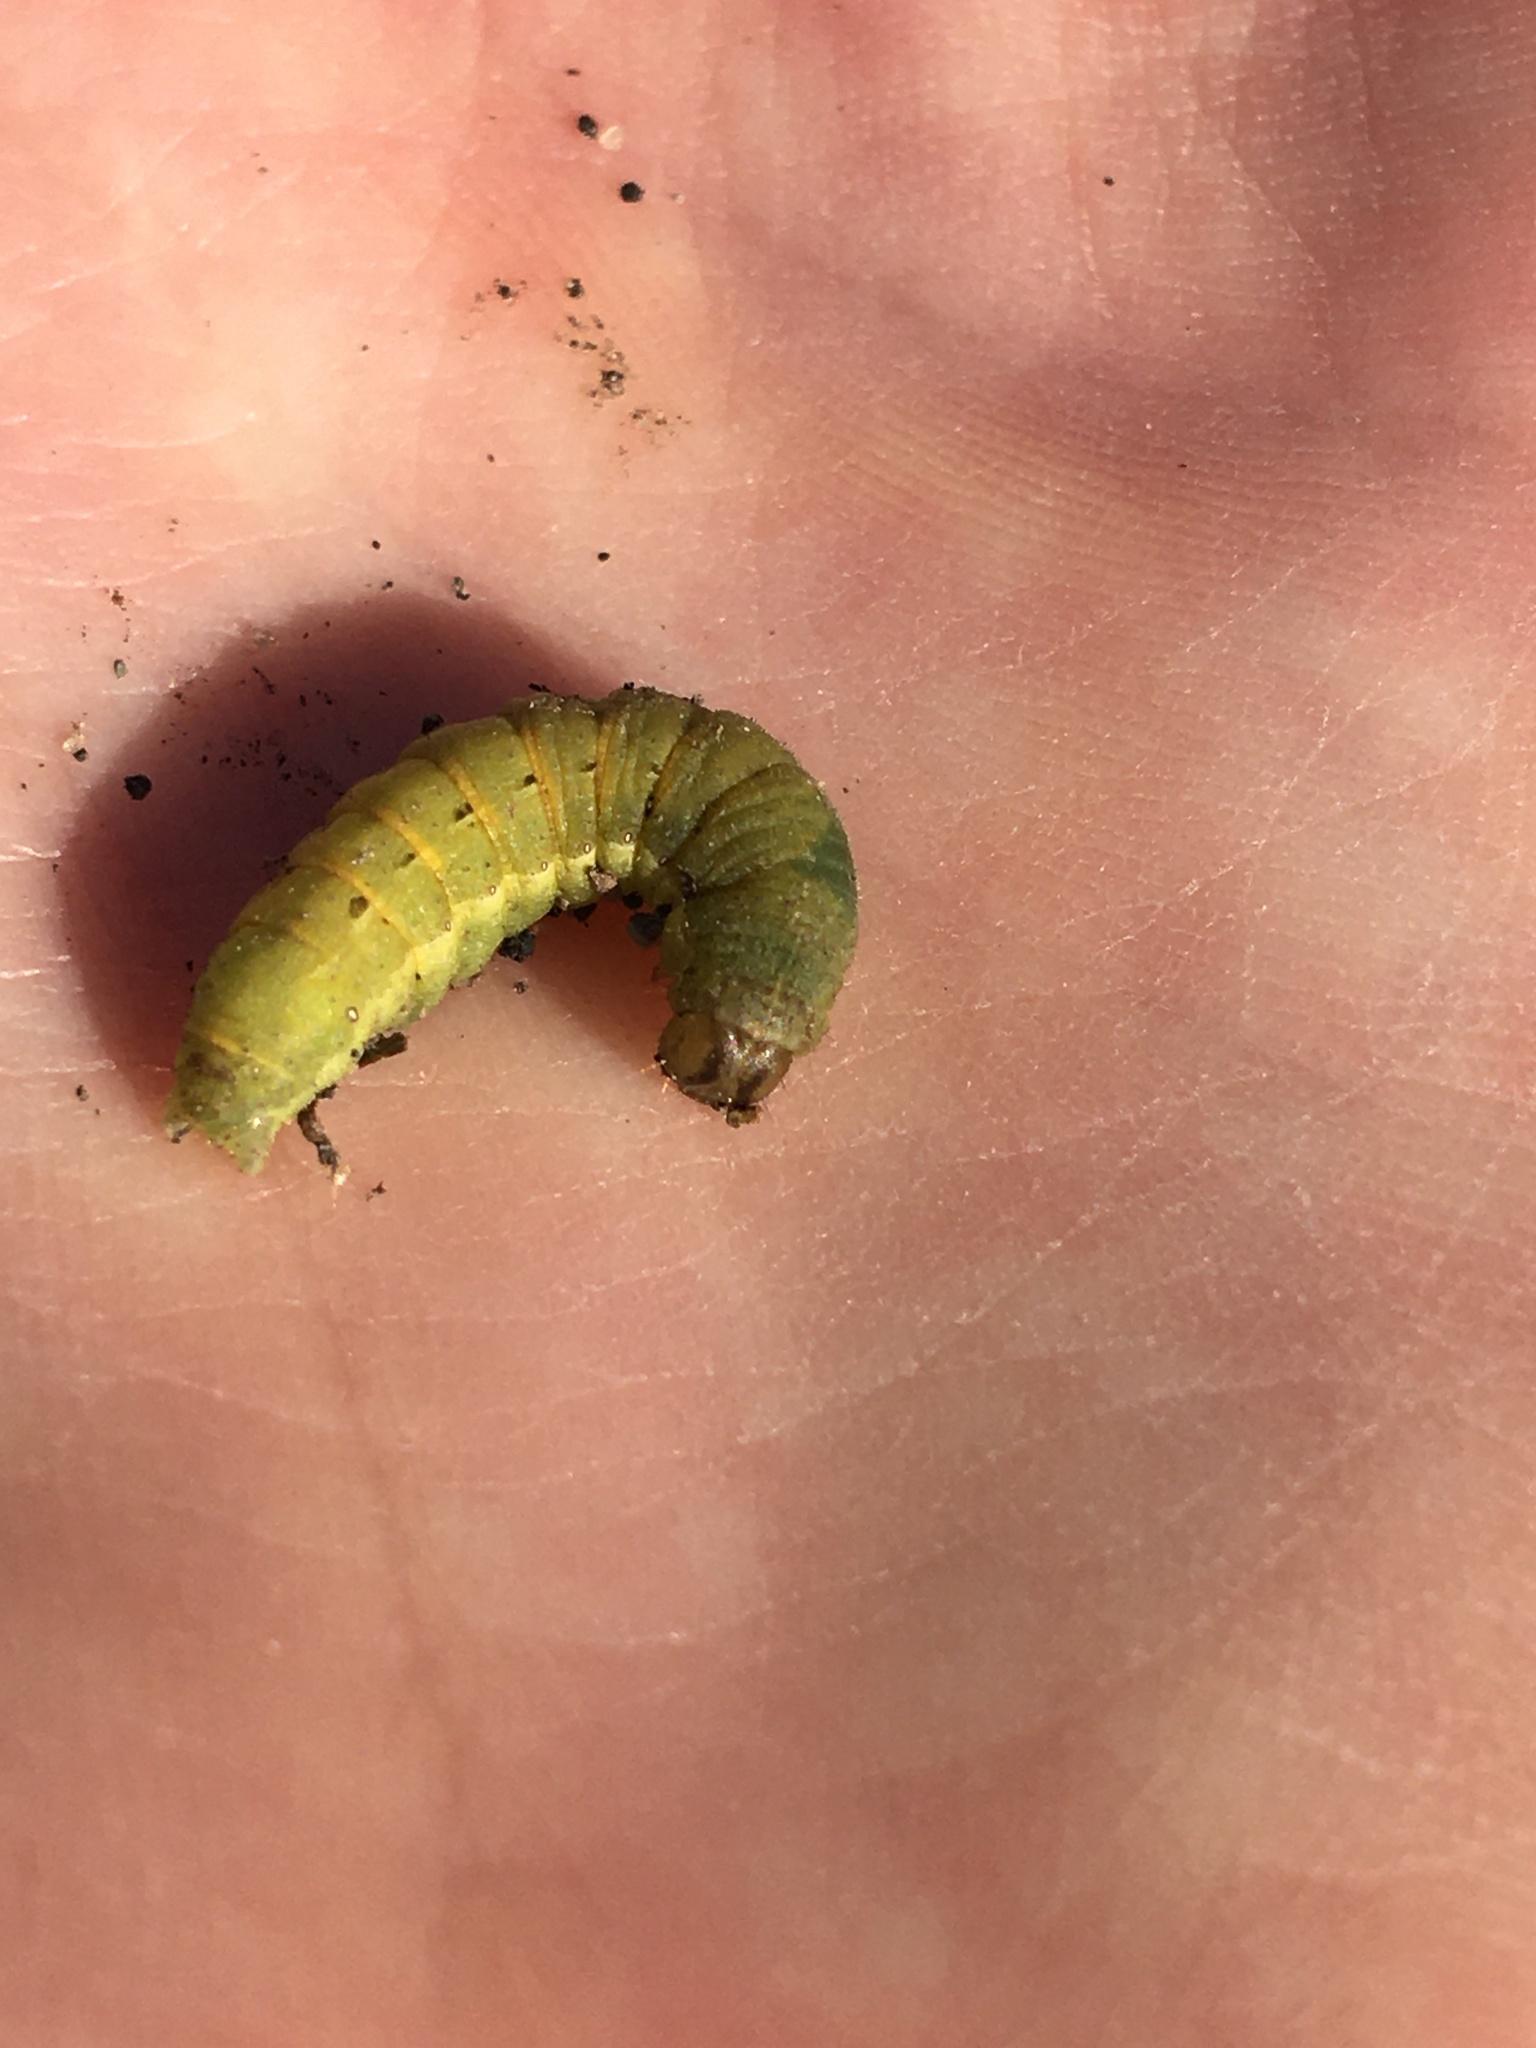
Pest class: cutworms